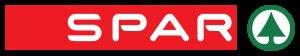
Le groupe Casino est un groupe français de distribution fondé en 1898 par Geoffroy Guichard. À la différence de ses principaux concurrents français, le groupe Casino a fait le pari de développer une stratégie multi-enseignes dans les années 1990 sous l’égide de son Président-directeur général, Jean-Charles Naouri.